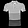
Label: T - shirt / top